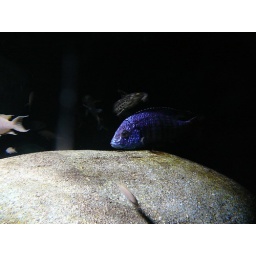
Neat bright blue striped fish in the National Aquarium at Baltimore.